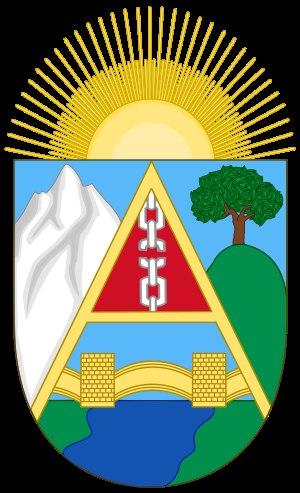
Le territoire de l'actuelle communauté autonome d'Aragon a été un lieu de passage important de la péninsule Ibérique, entre les rives méditerranéennes et atlantiques d'une part, entre le sud de la péninsule et le nord de l'Europe d'autre part. La présence humaine y est attestée depuis plusieurs millénaires, mais les spécificités de l'Aragon actuel remontent pour la plupart au Moyen Âge.